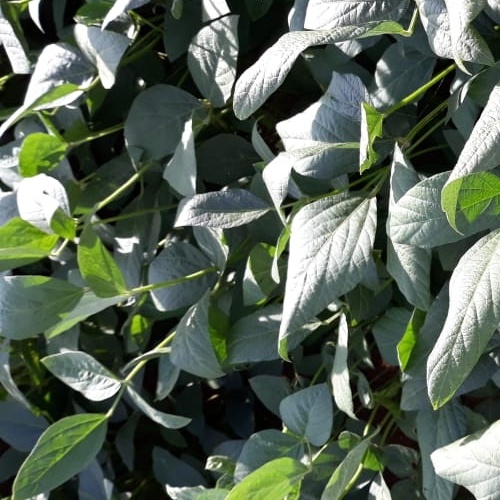
Label: Healthy